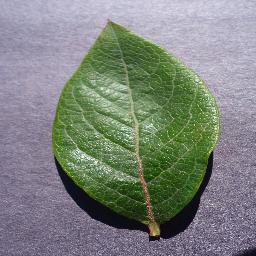
Label: Blueberry___healthy